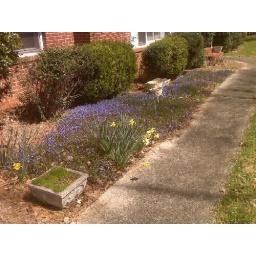
Little blue flowers in bloom